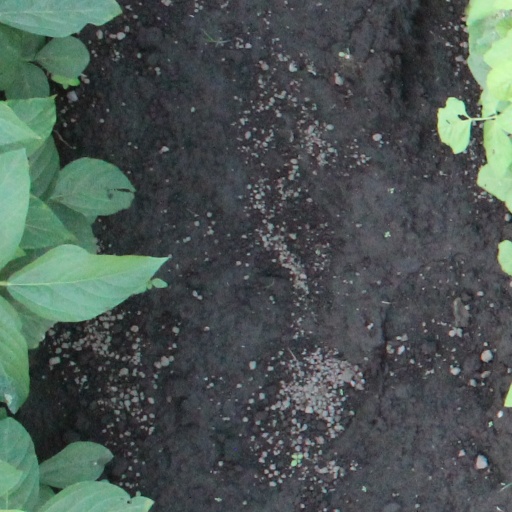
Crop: soybean